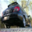
Label: automobile